Brauerei Fohrenburg

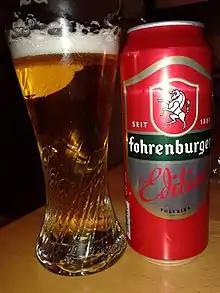
A glass and a can of Fohrenburger beer.

The name of the brewery is derived from the "Badgasthof Fohrenburg", an inn neighbouring the brewery when it was founded it 1881.